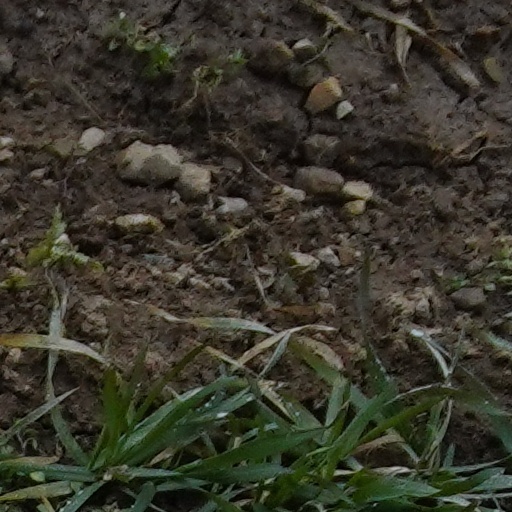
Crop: wheat